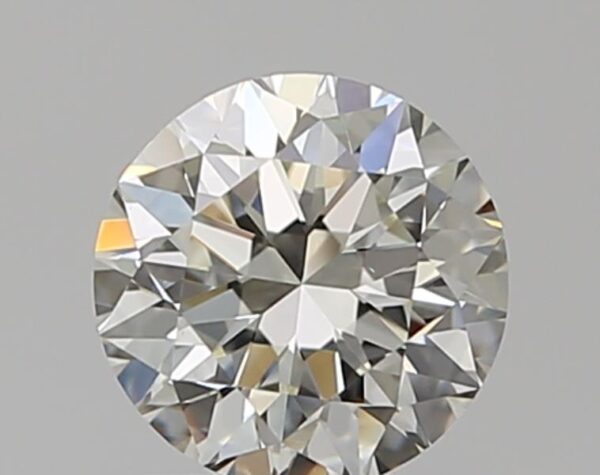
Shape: round
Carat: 0.7
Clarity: VS1
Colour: K
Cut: VG
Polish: EX
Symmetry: EX
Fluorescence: N
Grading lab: GIA
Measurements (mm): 5.55 x 5.59 x 3.57